Northumberland Heath

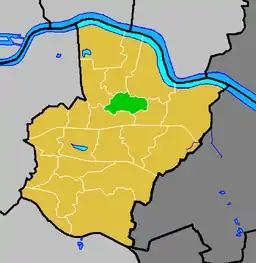
Northumberland Heath ward (green) within the London Borough of Bexley (yellow)

Northumberland Heath is an area of South East London, England within the London Borough of Bexley. It is located south of Erith and north of Bexleyheath.